Queen Insu

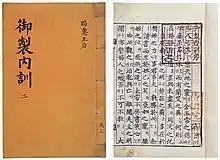
Naehun (Instructions for women)

Queen Sohye (16 October 1437 – 21 May 1504), of the Cheongju Han clan, was the only wife of Crown Prince Uigyeong. She never was the consort of a reigning king. Nevertheless, she was honored as Queen Insu and later as Queen Dowager Insu during the reign of her son Yi Hyeol, King Seongjong. Moreover, she was later honored as Grand Queen Dowager Insu during the reign of her grandson Yi Yung, Prince Yeonsan. After her death, she was posthumously honored with the title Queen Sohye.